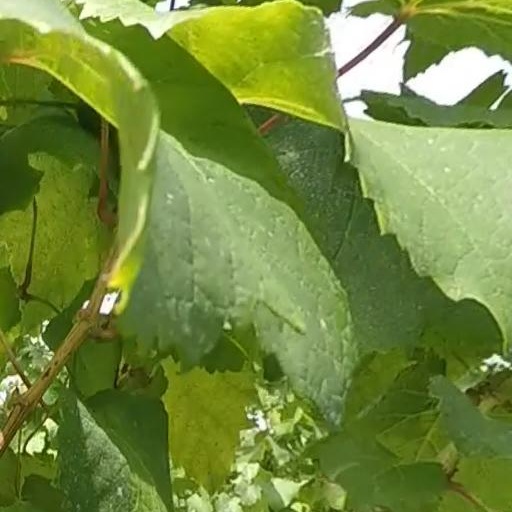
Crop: grape